Max Müller

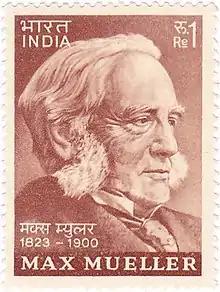
Müller on a 1974 stamp of India

In 1888, Müller was appointed Gifford Lecturer at the University of Glasgow. These Gifford Lectures were the first in an annual series, given at several Scottish universities, that has continued to the present day. Over the next four years, Müller gave four series of lectures. The titles and order of the lectures were as follows: